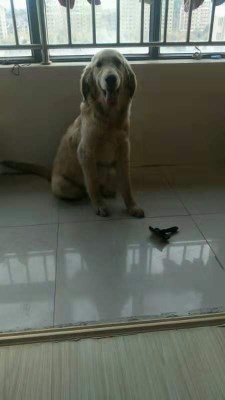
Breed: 5355-n000126-golden_retriever